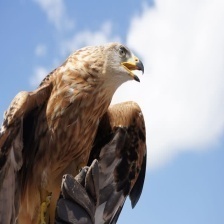
Species: GOLDEN EAGLE
Scientific name: AQUILA CHRYSAETOS